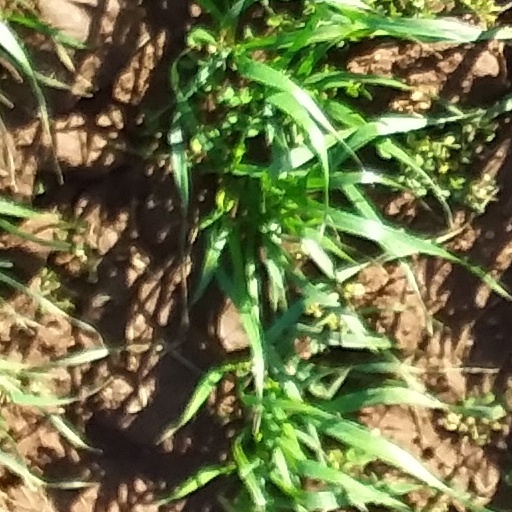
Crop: wheat